Kuniyuki Tokugawa

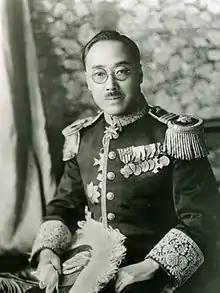
Official photo

Prince was the 13th head of the Mito branch of the Tokugawa clan and the President of the House of Peers in the Diet of Japan.